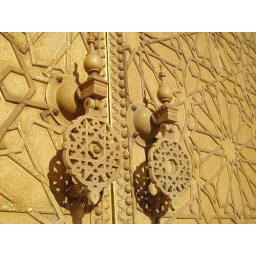
Handles on one of the great shiny doors of the Royal Palace in Fes